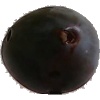
Label: Plum 3